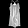
Label: Dress